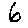
Label: 6